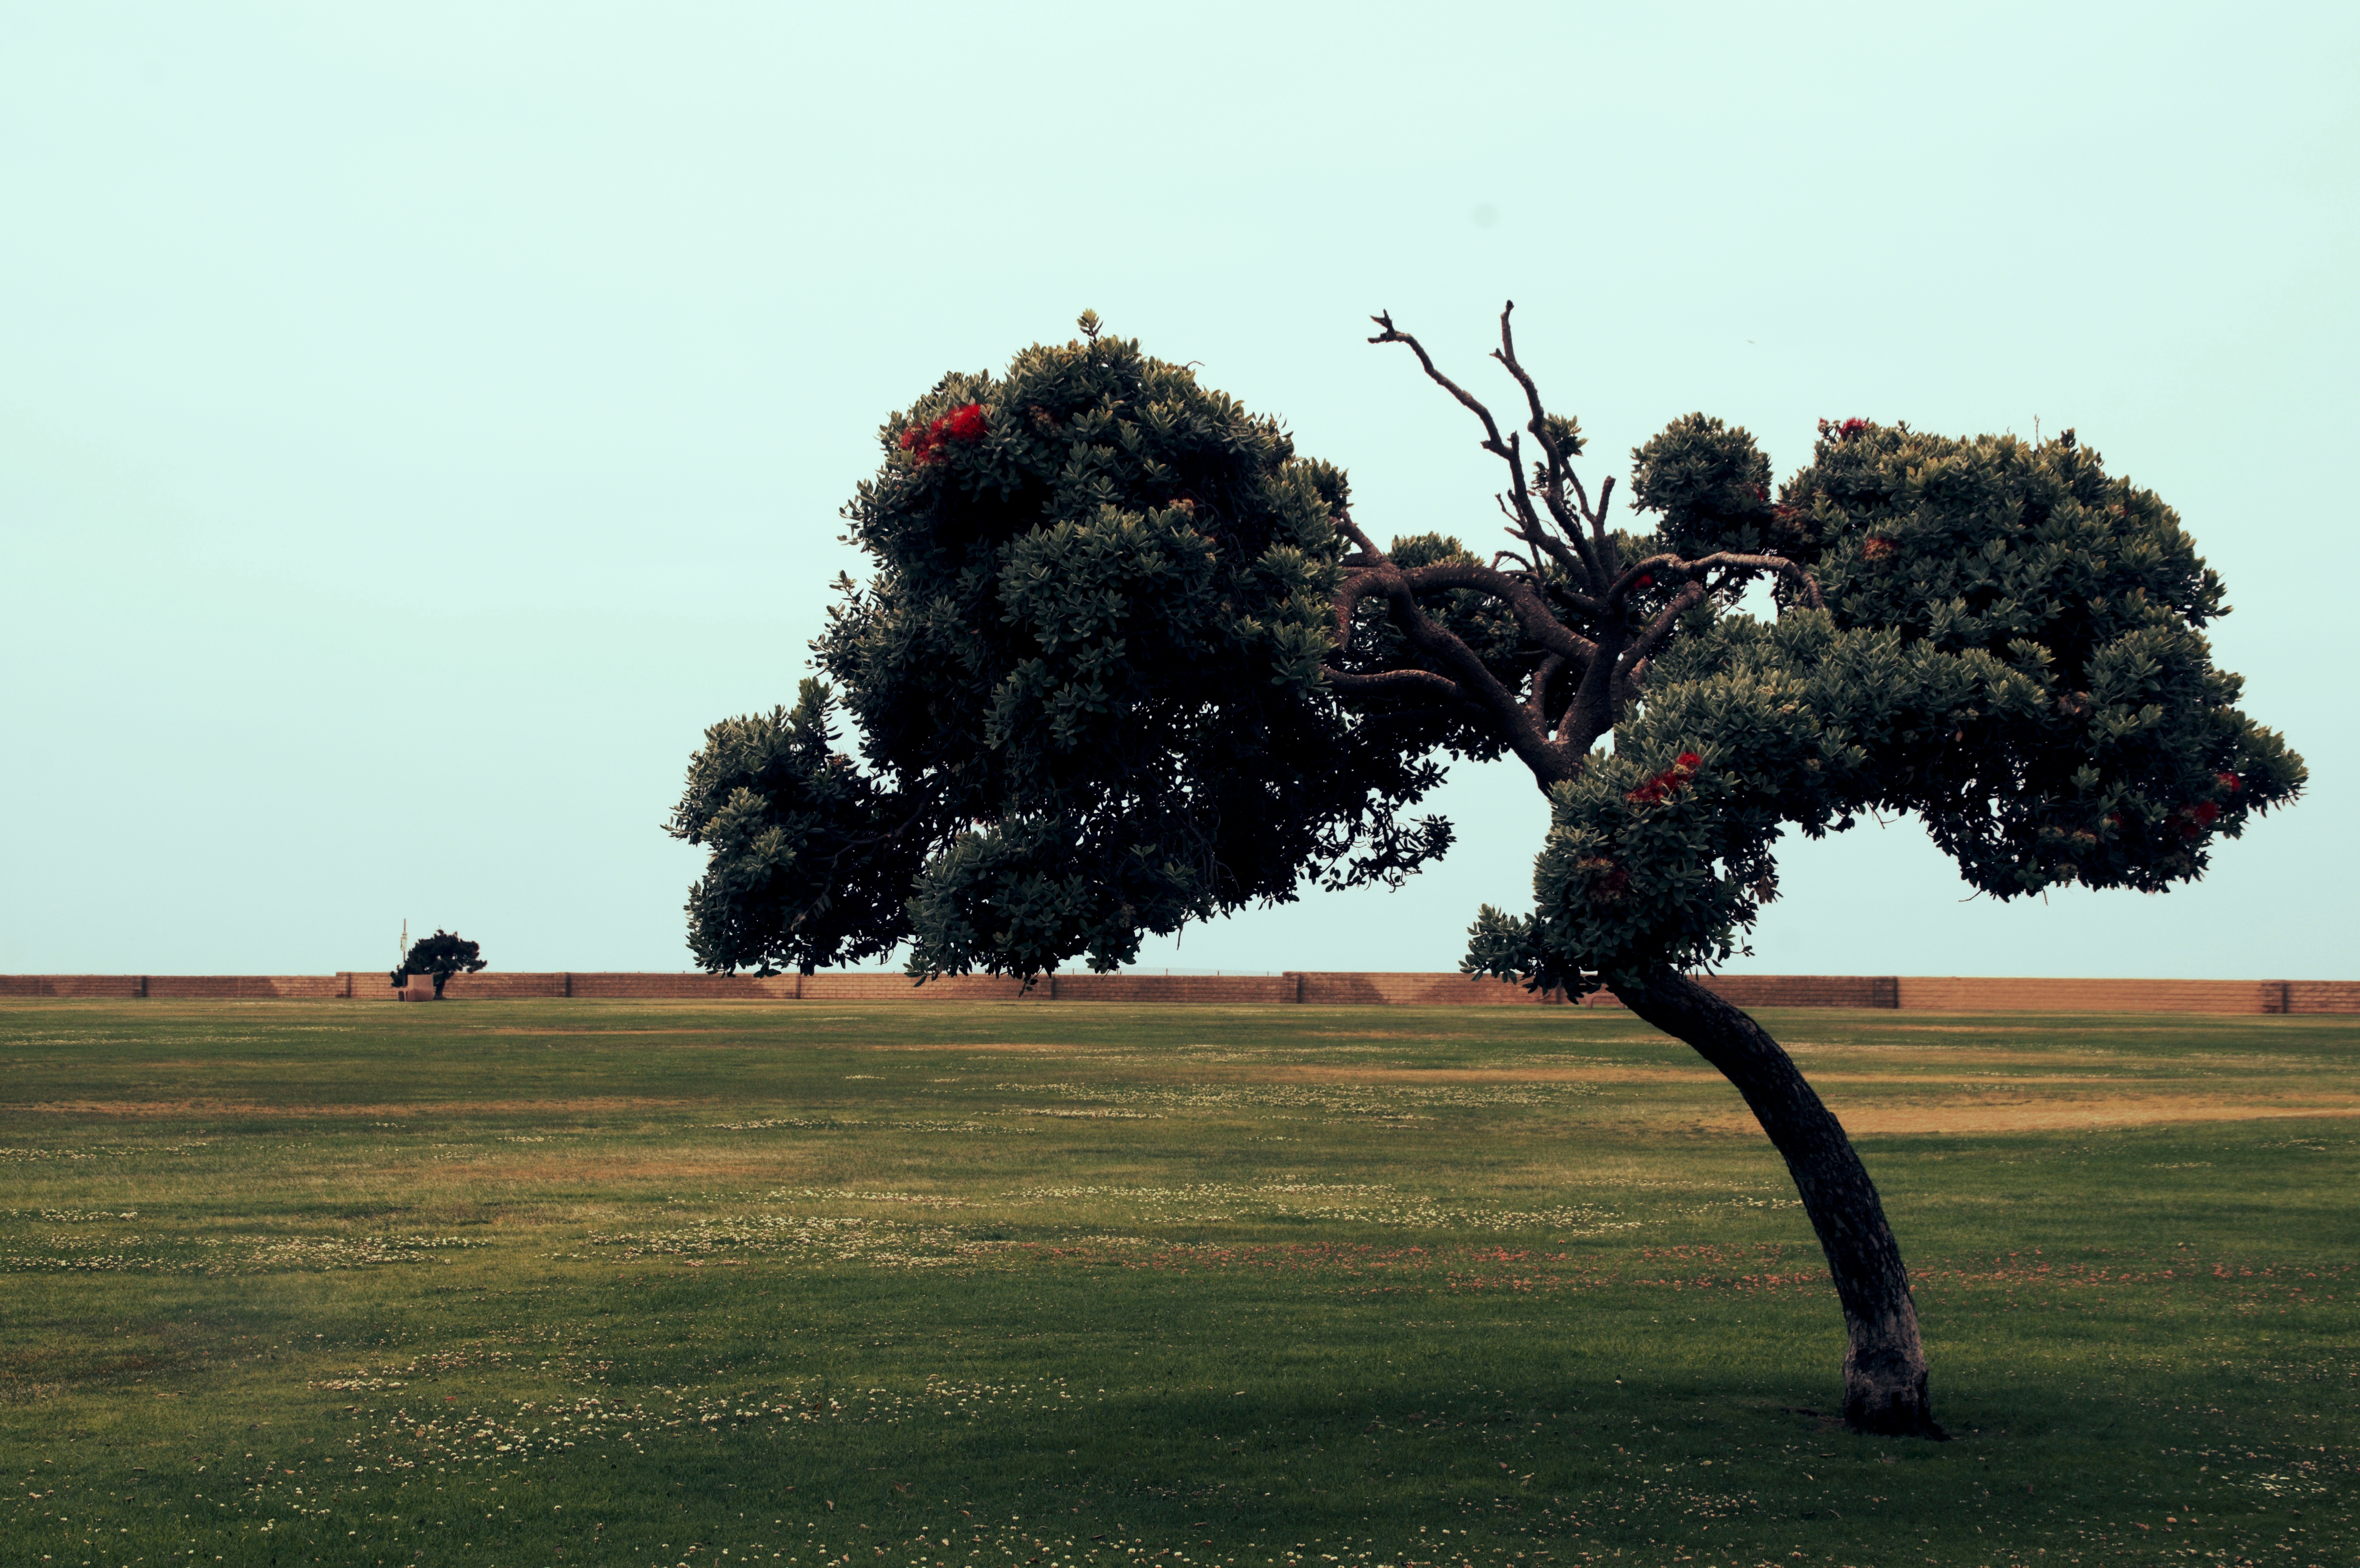
tree, nature, grass, plant, sky, field, morning, leaf, hill, flower, green, agriculture, rural area, atmosphere of earth, woody plant, arecales